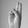
ASL letter: U